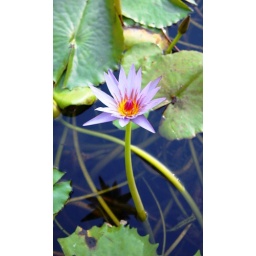
flower surrounded by lilys in a lake